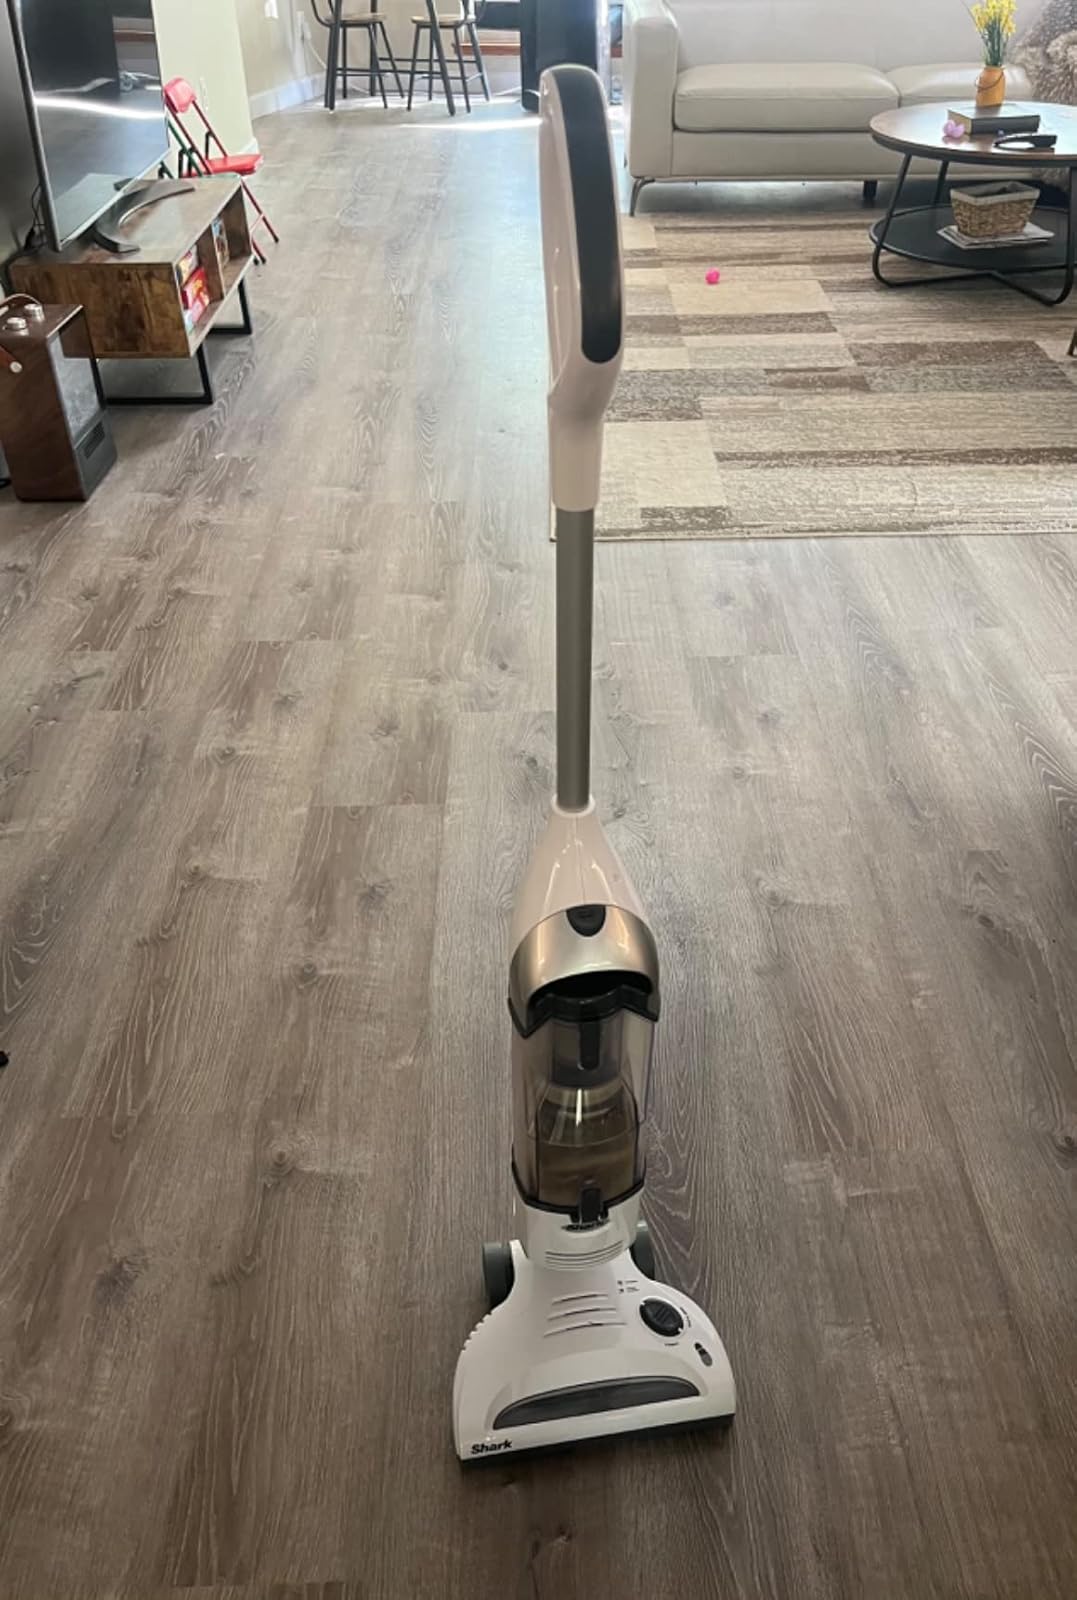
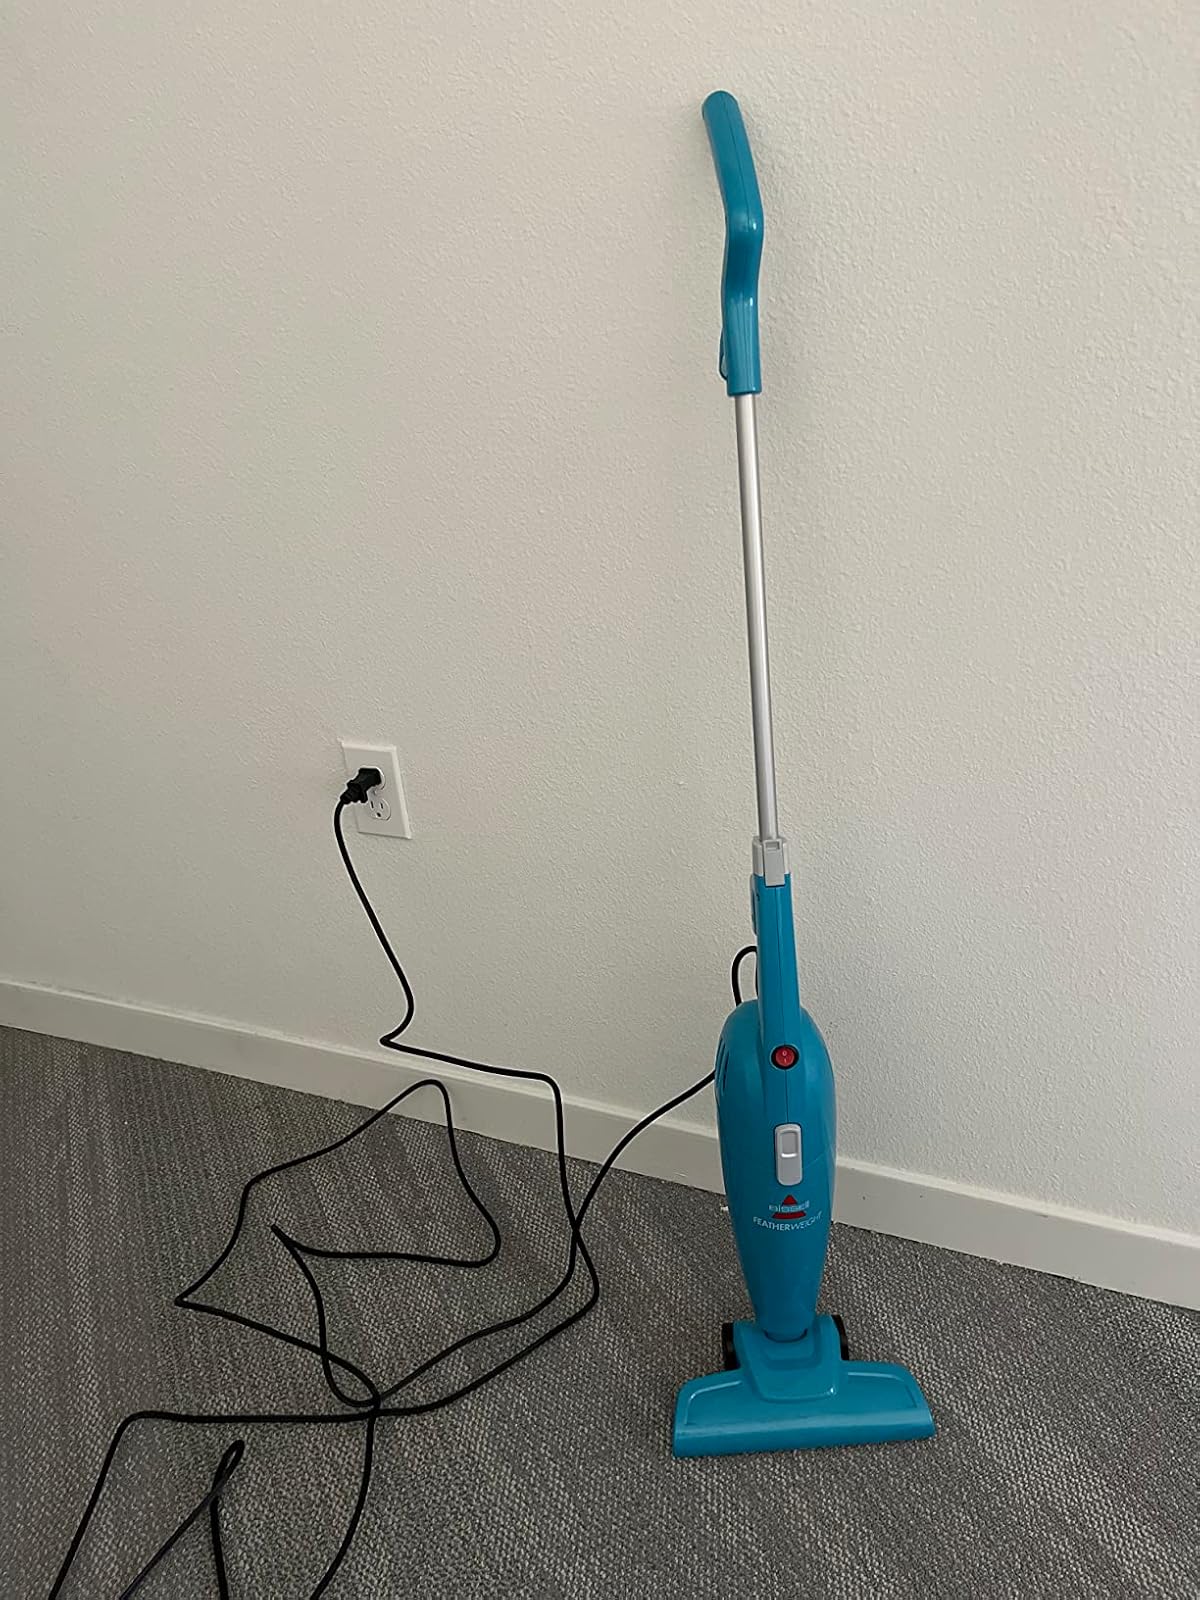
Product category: items_vacuum
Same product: no